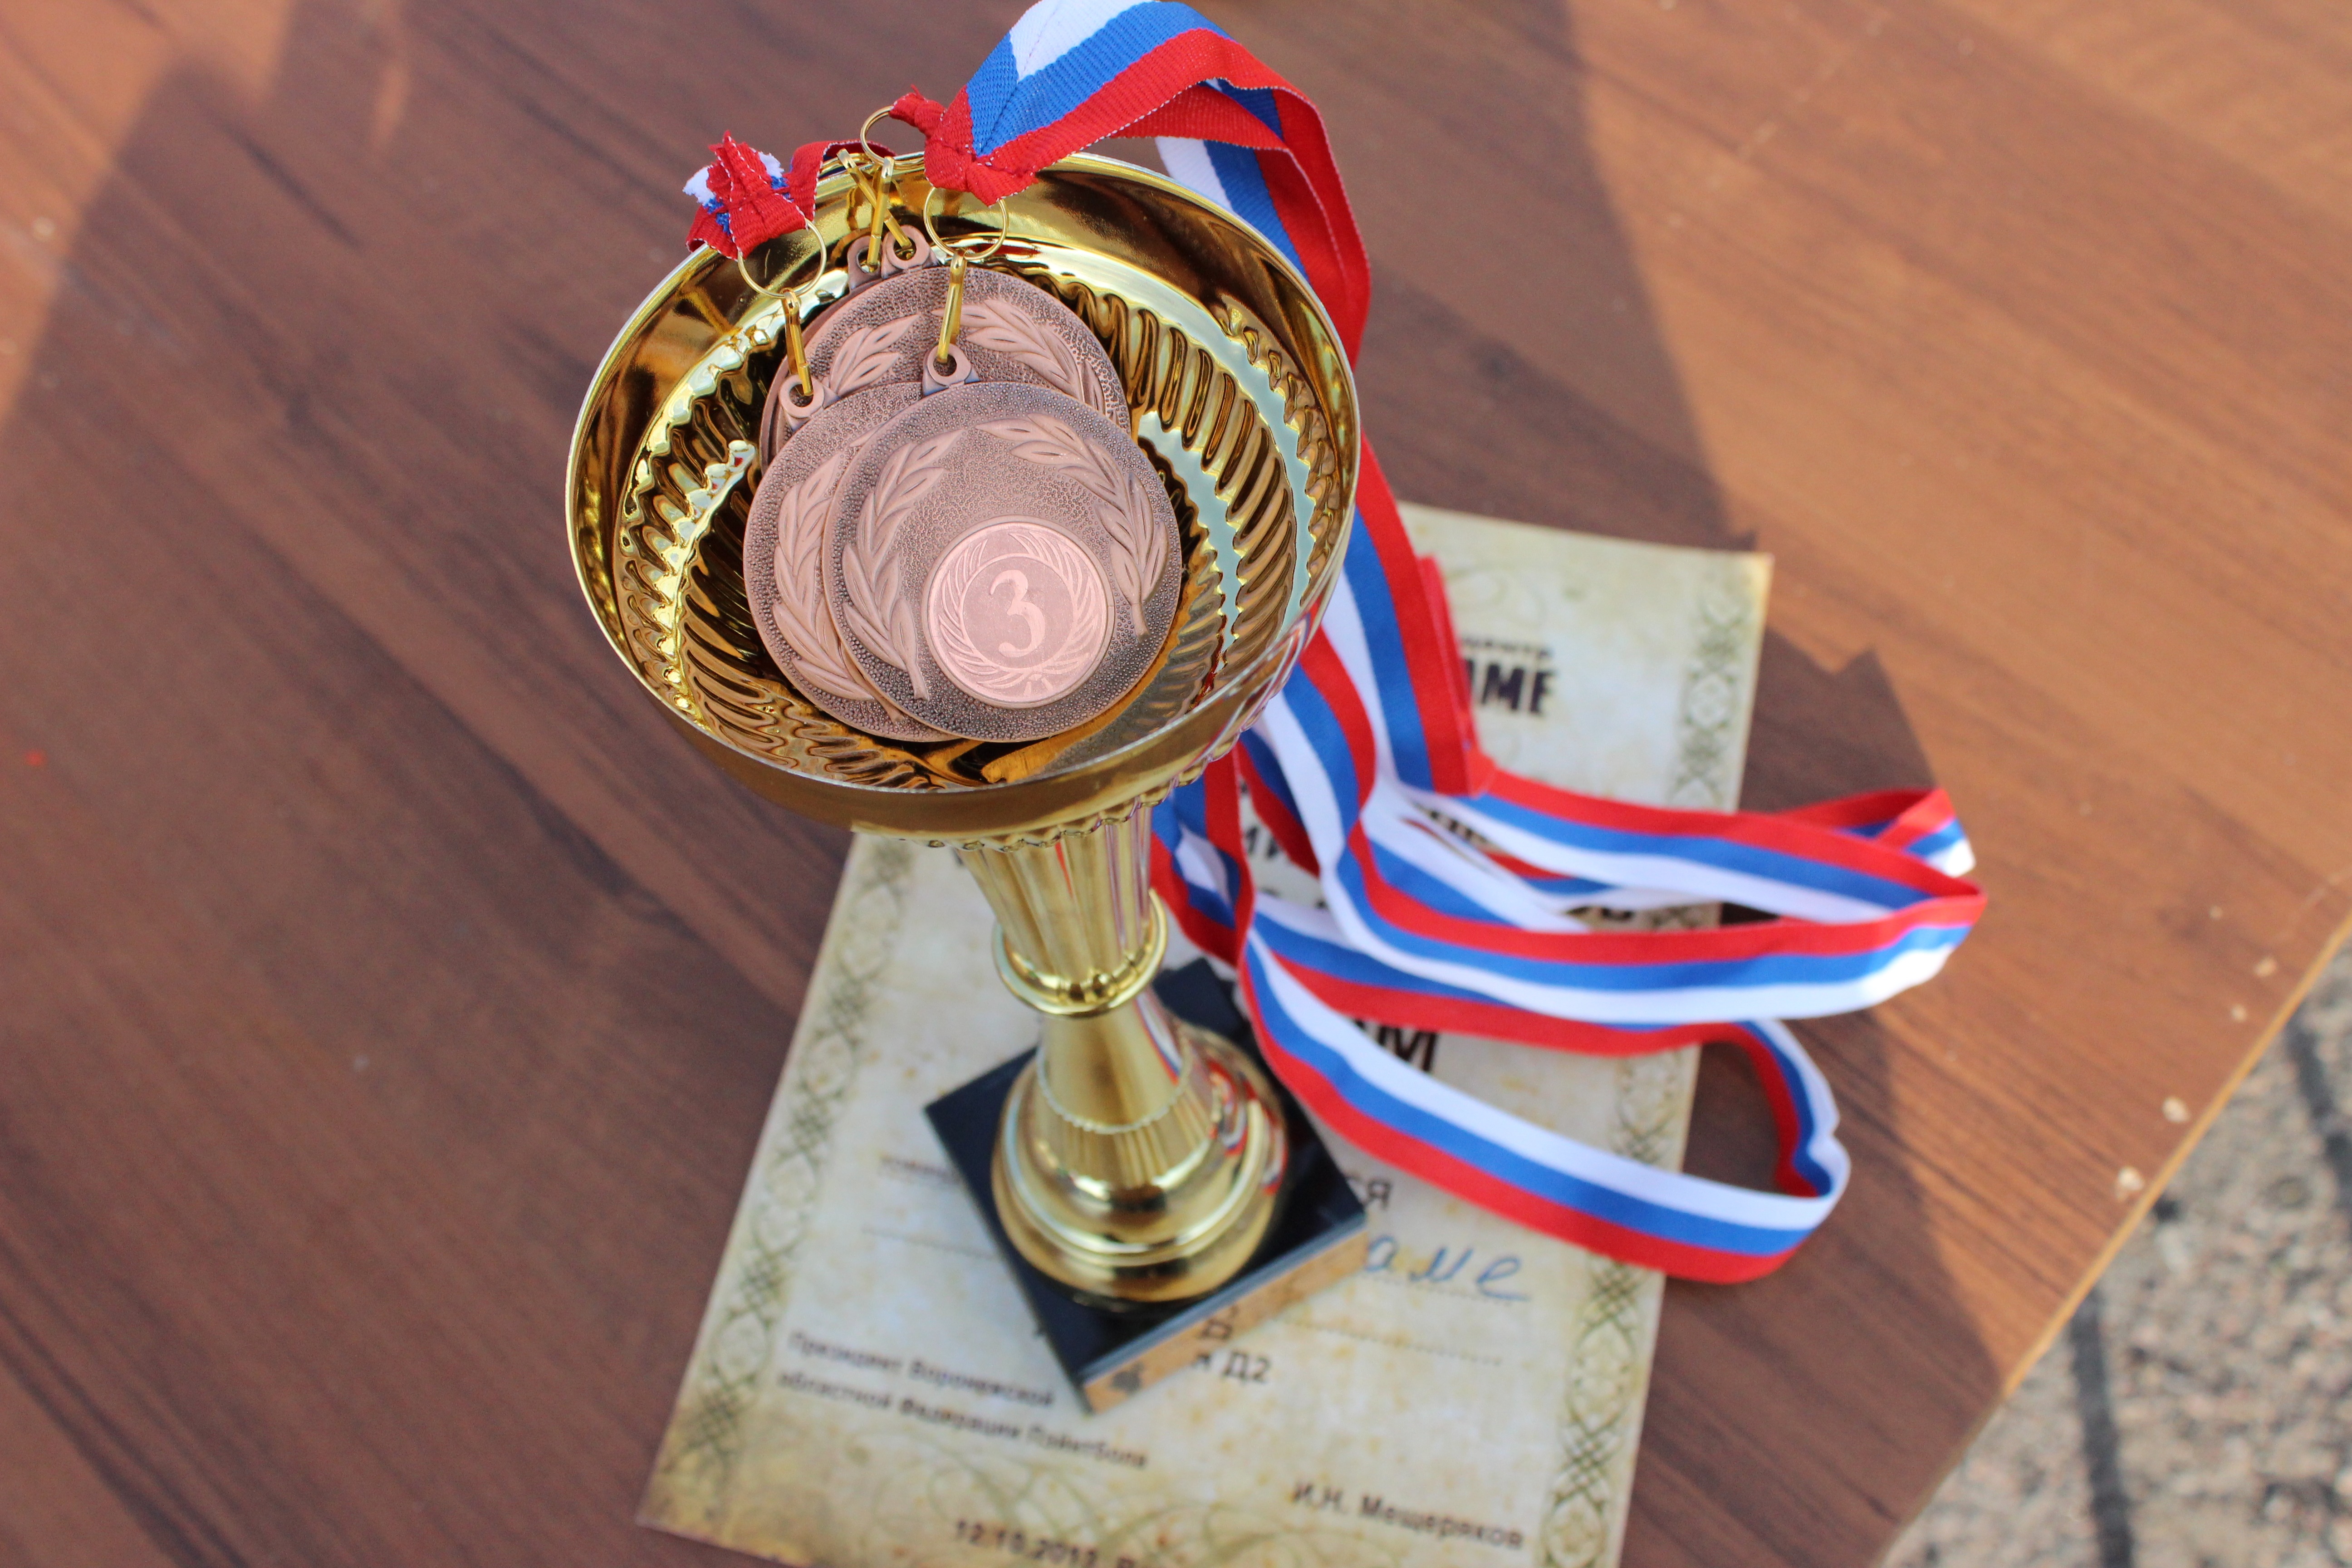
hand, cup, jewellery, medal, diploma, fashion accessory